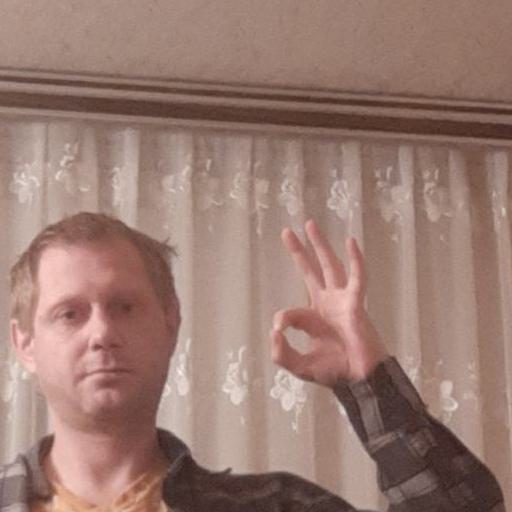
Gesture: ok